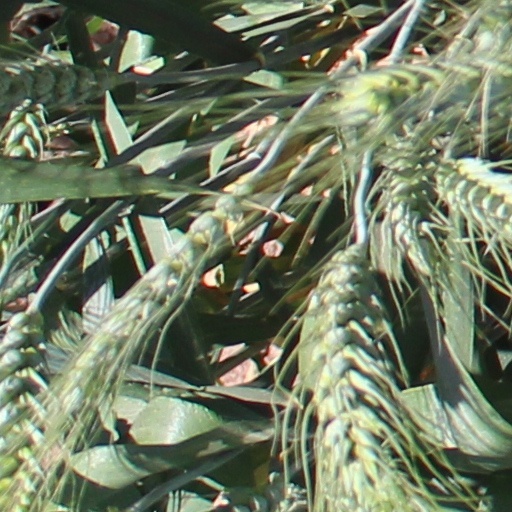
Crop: wheat